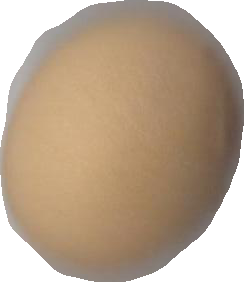
Variety: Grobogan